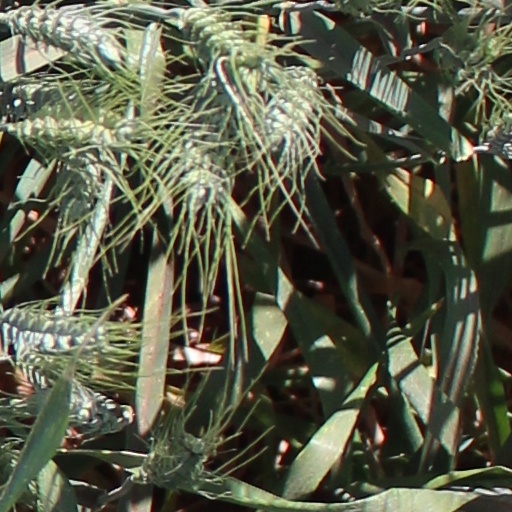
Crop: wheat